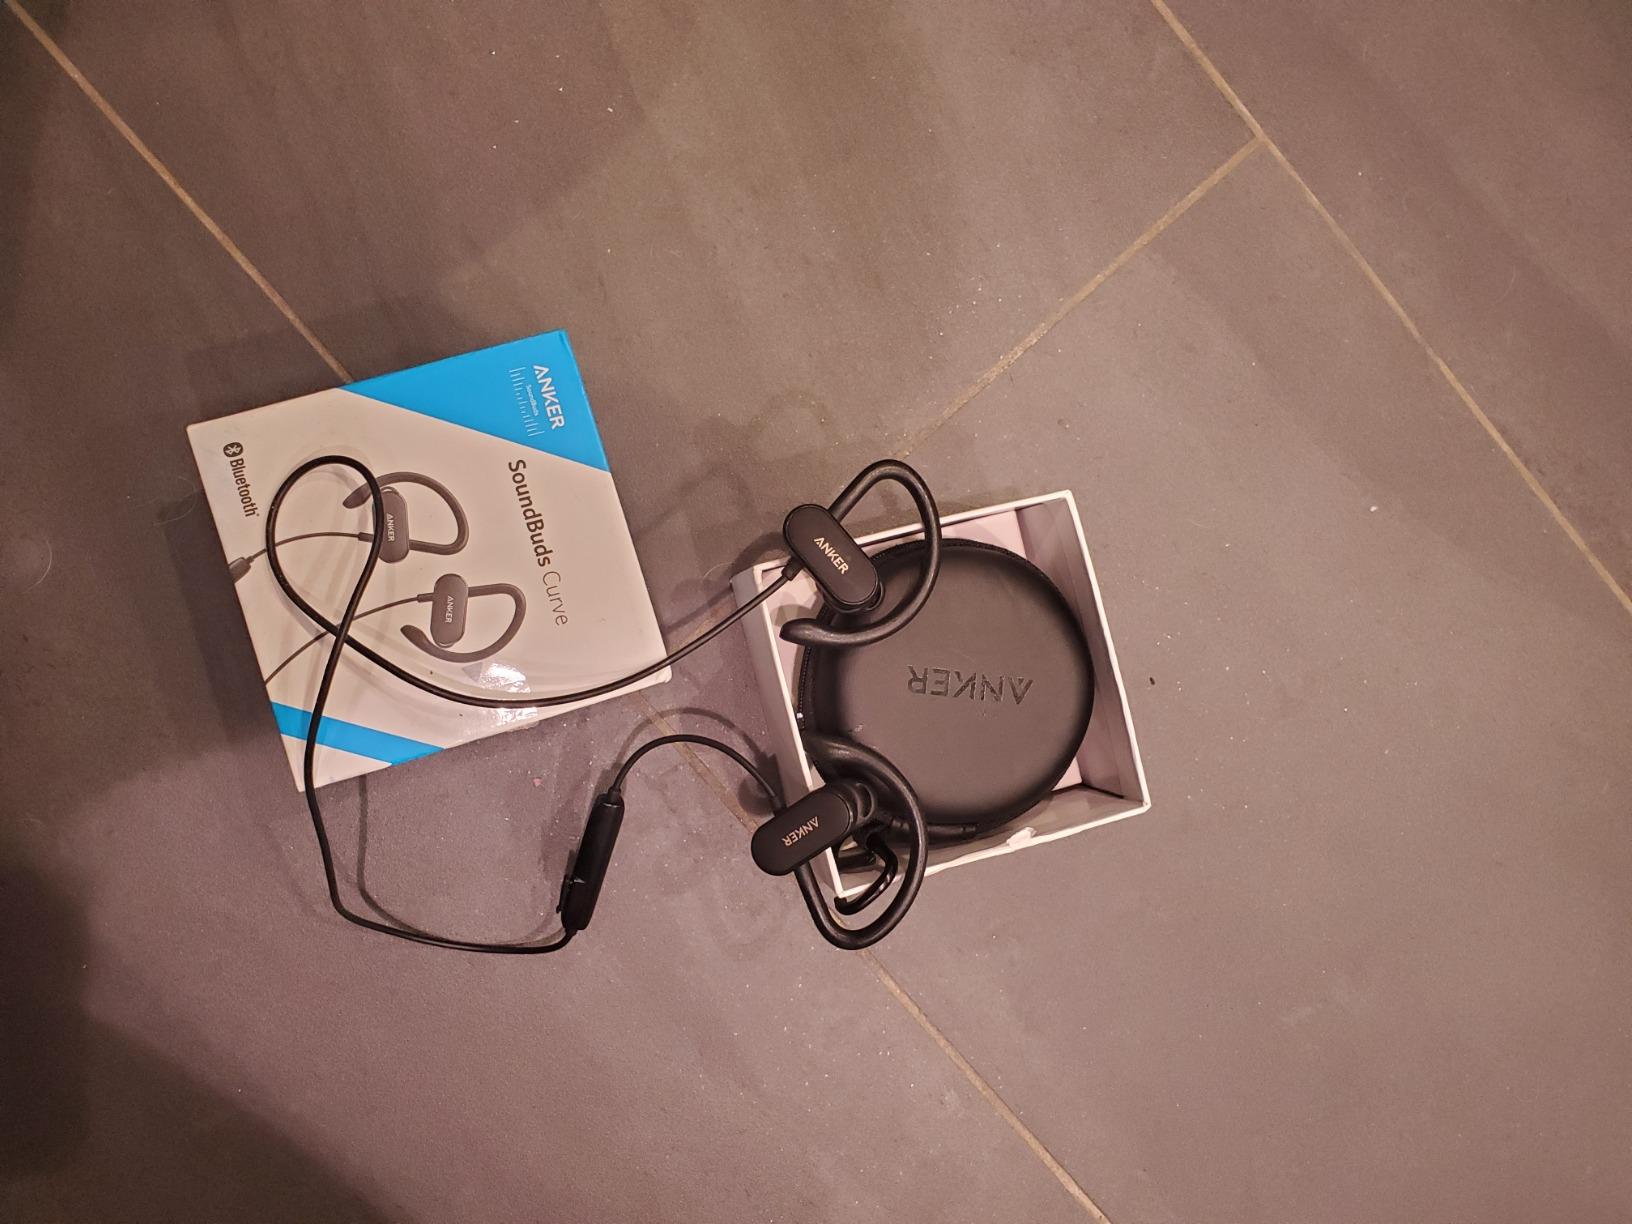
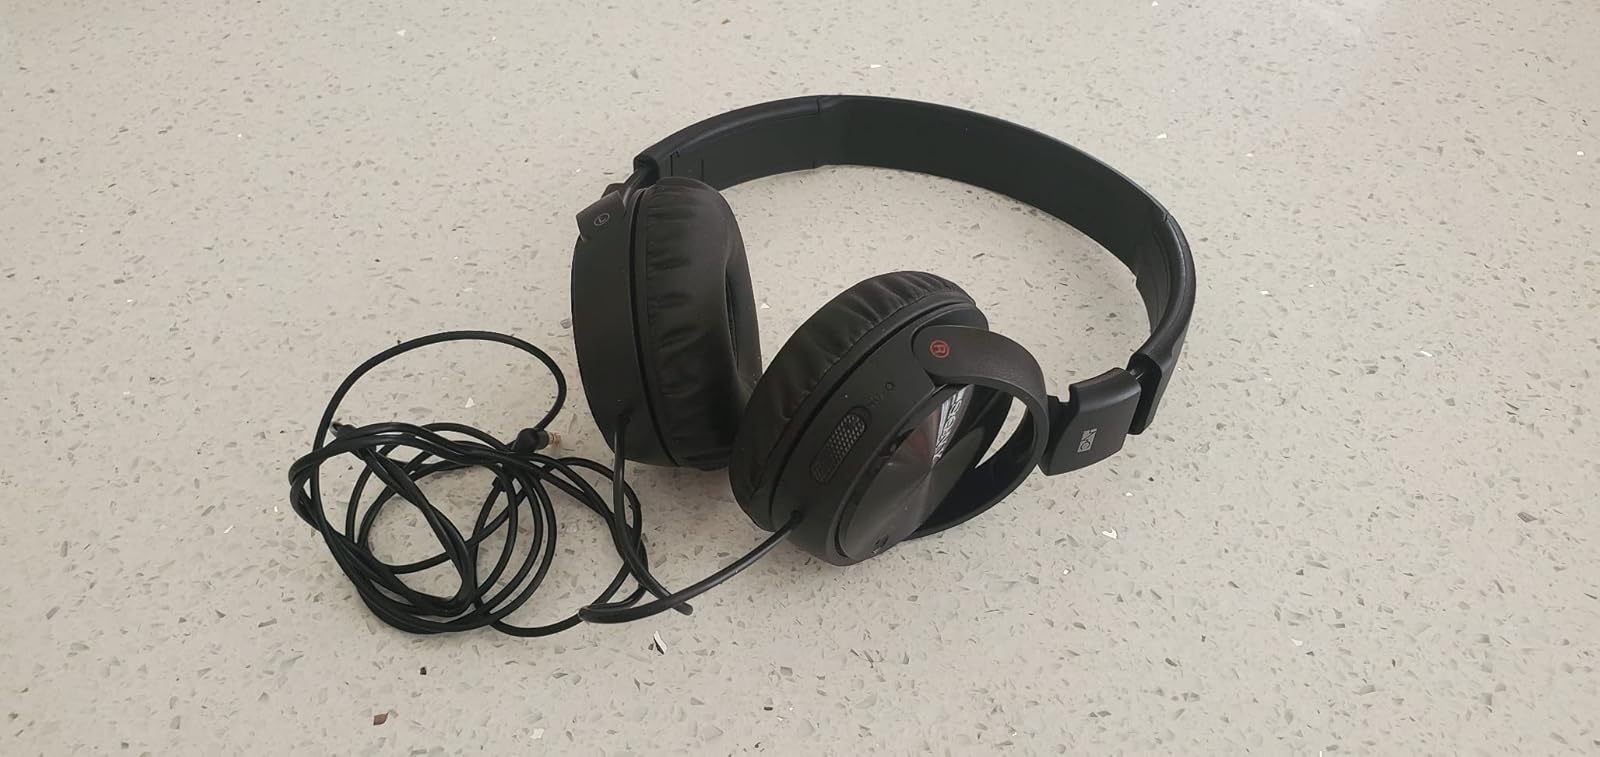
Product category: headphones
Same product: no